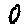
Label: 0